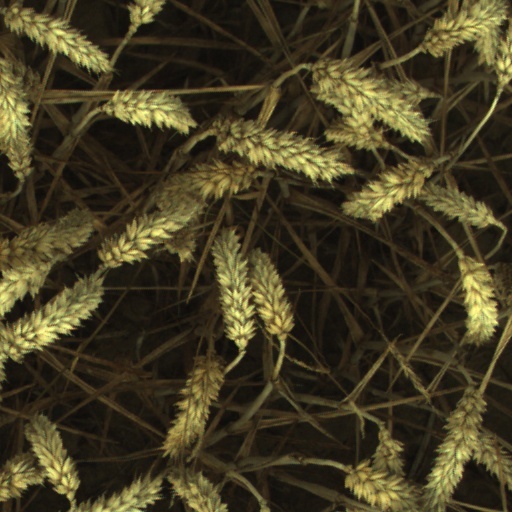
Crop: wheat